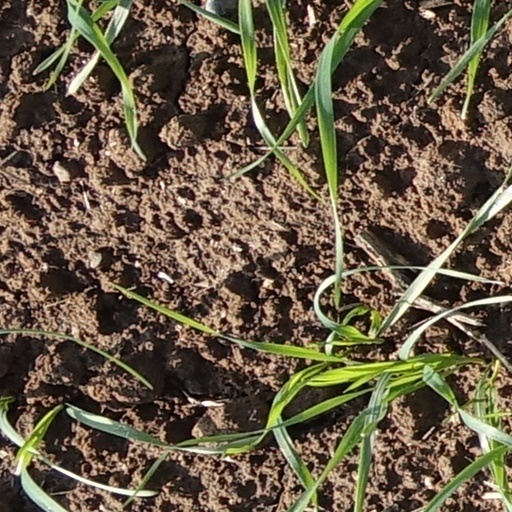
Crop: wheat